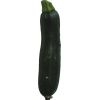
Label: Zucchini dark 1